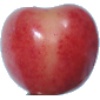
Label: cherry_rainier